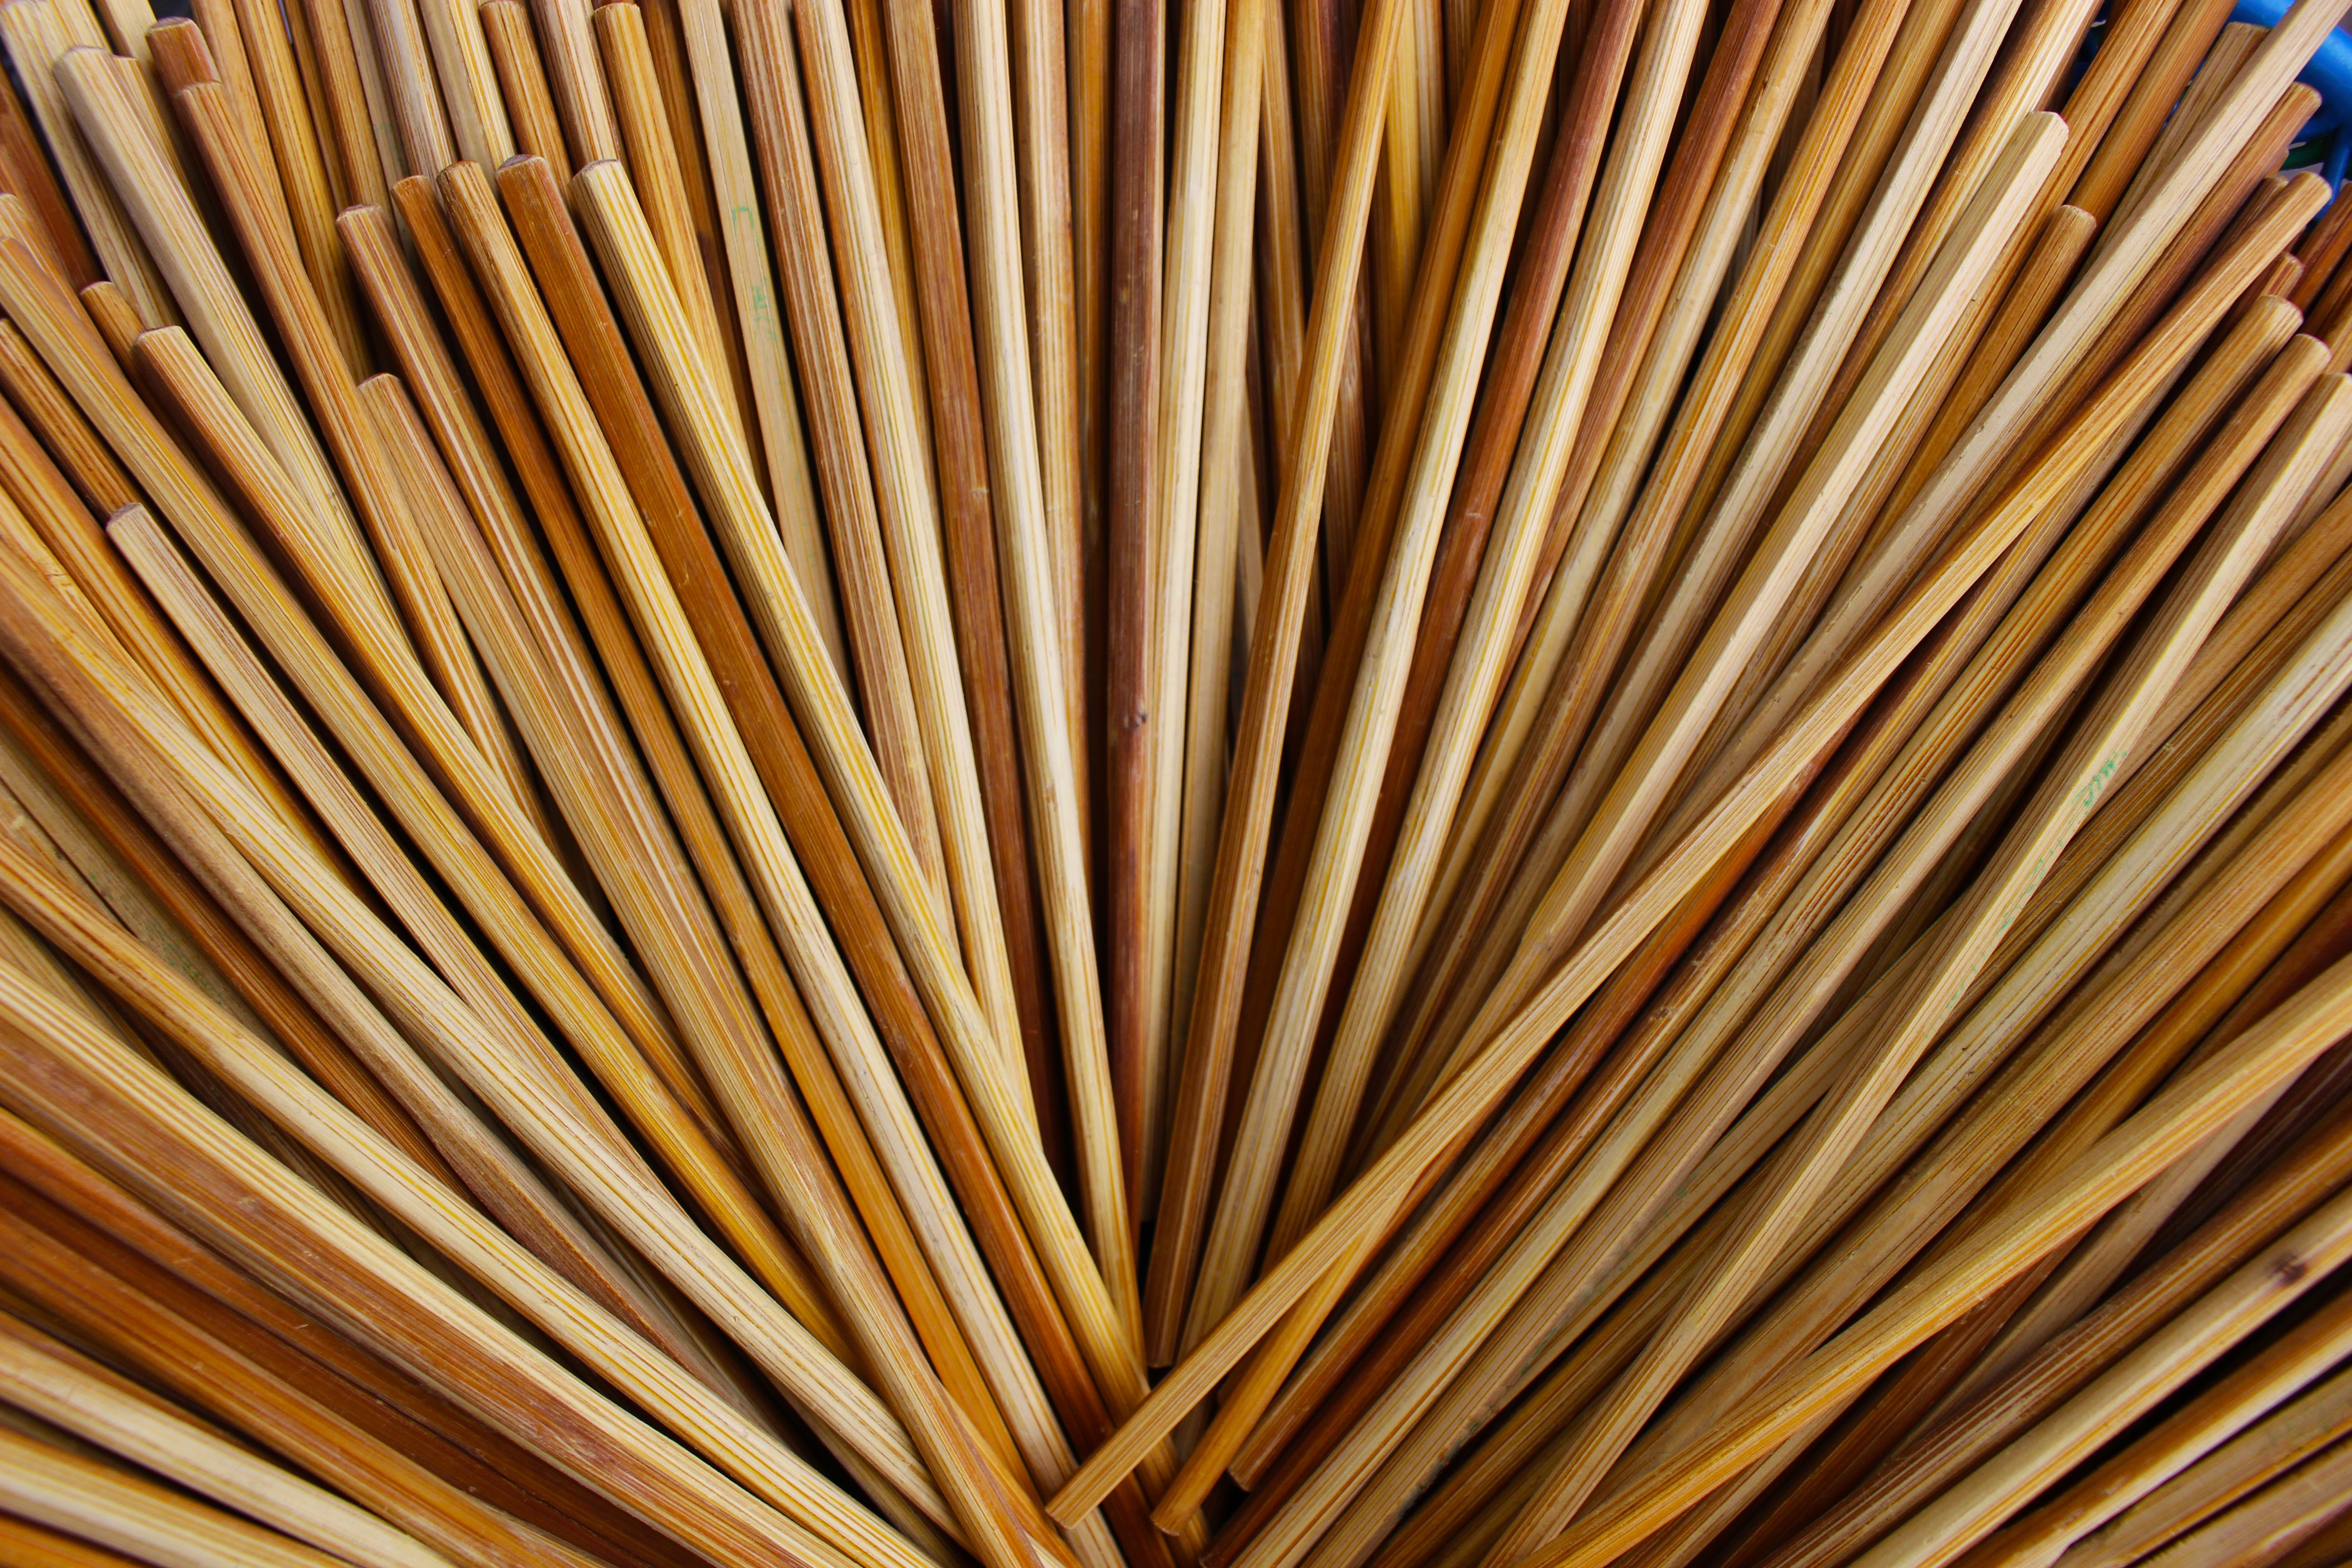
utensil, cutlery, wood, sunlight, leaf, floor, asian, food, chinese, healthy, eat, kitchenware, interior design, close up, eating, japanese, wooden, straw, bamboo, oriental, traditional, sticks, nobody, macro photography, chopsticks, flooring, grass family, arecales, eating utensils